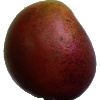
Label: Mango Red 1